Chili con carne

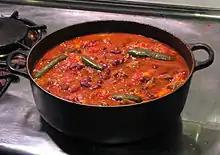
A pot of chili with whole green hot chilis, kidney beans, and tomatoes

Before World War II, hundreds of small, family-run chili parlors could be found throughout Texas and other states, particularly those in which émigré Texans had made new homes. Each establishment usually had a claim to some kind of secret recipe.